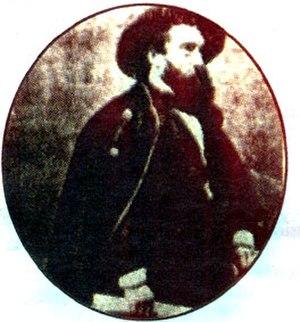
Raffaello Carboni est un écrivain et un patriote italien du Risorgimento, connu en Australie pour avoir participé à la première révolution sociale de ce pays.